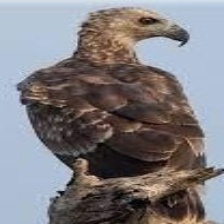
Species: GREY HEADED FISH EAGLE
Scientific name: ICHTHYOPHAGA ICHTHYAETUS